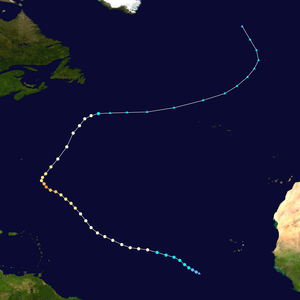
L'Ouragan Danielle est le cinquième cyclone tropical, la quatrième tempête tropicale, le deuxième ouragan majeur et le premier ouragan de catégorie 4 de la saison cyclonique 2010 dans l'océan Atlantique nord. Danielle ne s'est jamais approchée d'aucune côte mais une personne s'est noyée le long de la plage « Satellite Beach » en Floride à cause du courant d'arrachement causé par la houle du lointain passage de Danielle.
La saison cyclonique 2010 dans l'océan Atlantique nord s'est déroulée du 1ᵉʳ juin 2010 au 30 novembre 2010, selon la définition de l'Organisation météorologique mondiale. Elle liste une vingtaine de cyclones à la suite d'une Niña saisonnière modérée. La saison cyclonique 2010 est, après celles de 1995 et 1887, est la troisième plus longue liste cyclonique, avec 19. L'activité cyclonique 2010 de l'Atlantique nord a surpassé la saison cyclonique de la même année dans le nord-ouest de l'océan Pacifique.